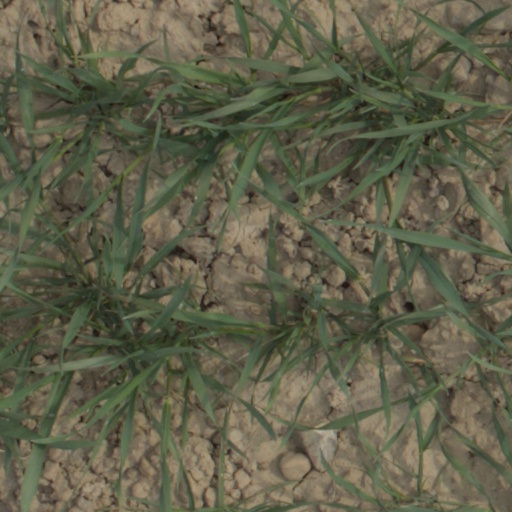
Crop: wheat